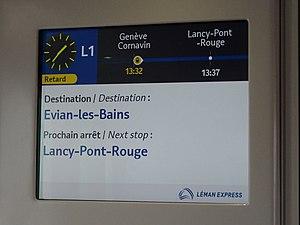
Écran d'information des horaires dans un Z 31500 annonçant un retard sur la ligne SL 1.
Le Léman Express, abrégé en LEX, est un réseau au gabarit ferroviaire de transport en commun qui dessert Genève et son agglomération transfrontalière. Constitué de six lignes, il dessert 45 gares pour 230 kilomètres de voies. De par sa situation transfrontalière, à cheval sur la Suisse et la France, ce réseau est coordonné par Lémanis, une filiale commune aux deux exploitants, les CFF et la SNCF, qui est aussi chargée de sa promotion.